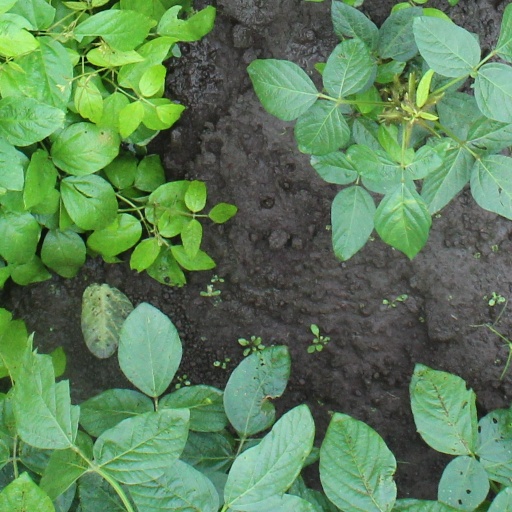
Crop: soybean